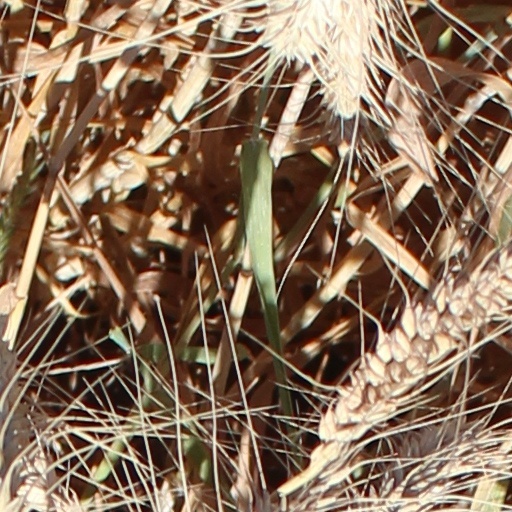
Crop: wheat